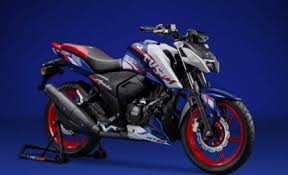
Vehicle type: Motorcycles